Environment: real
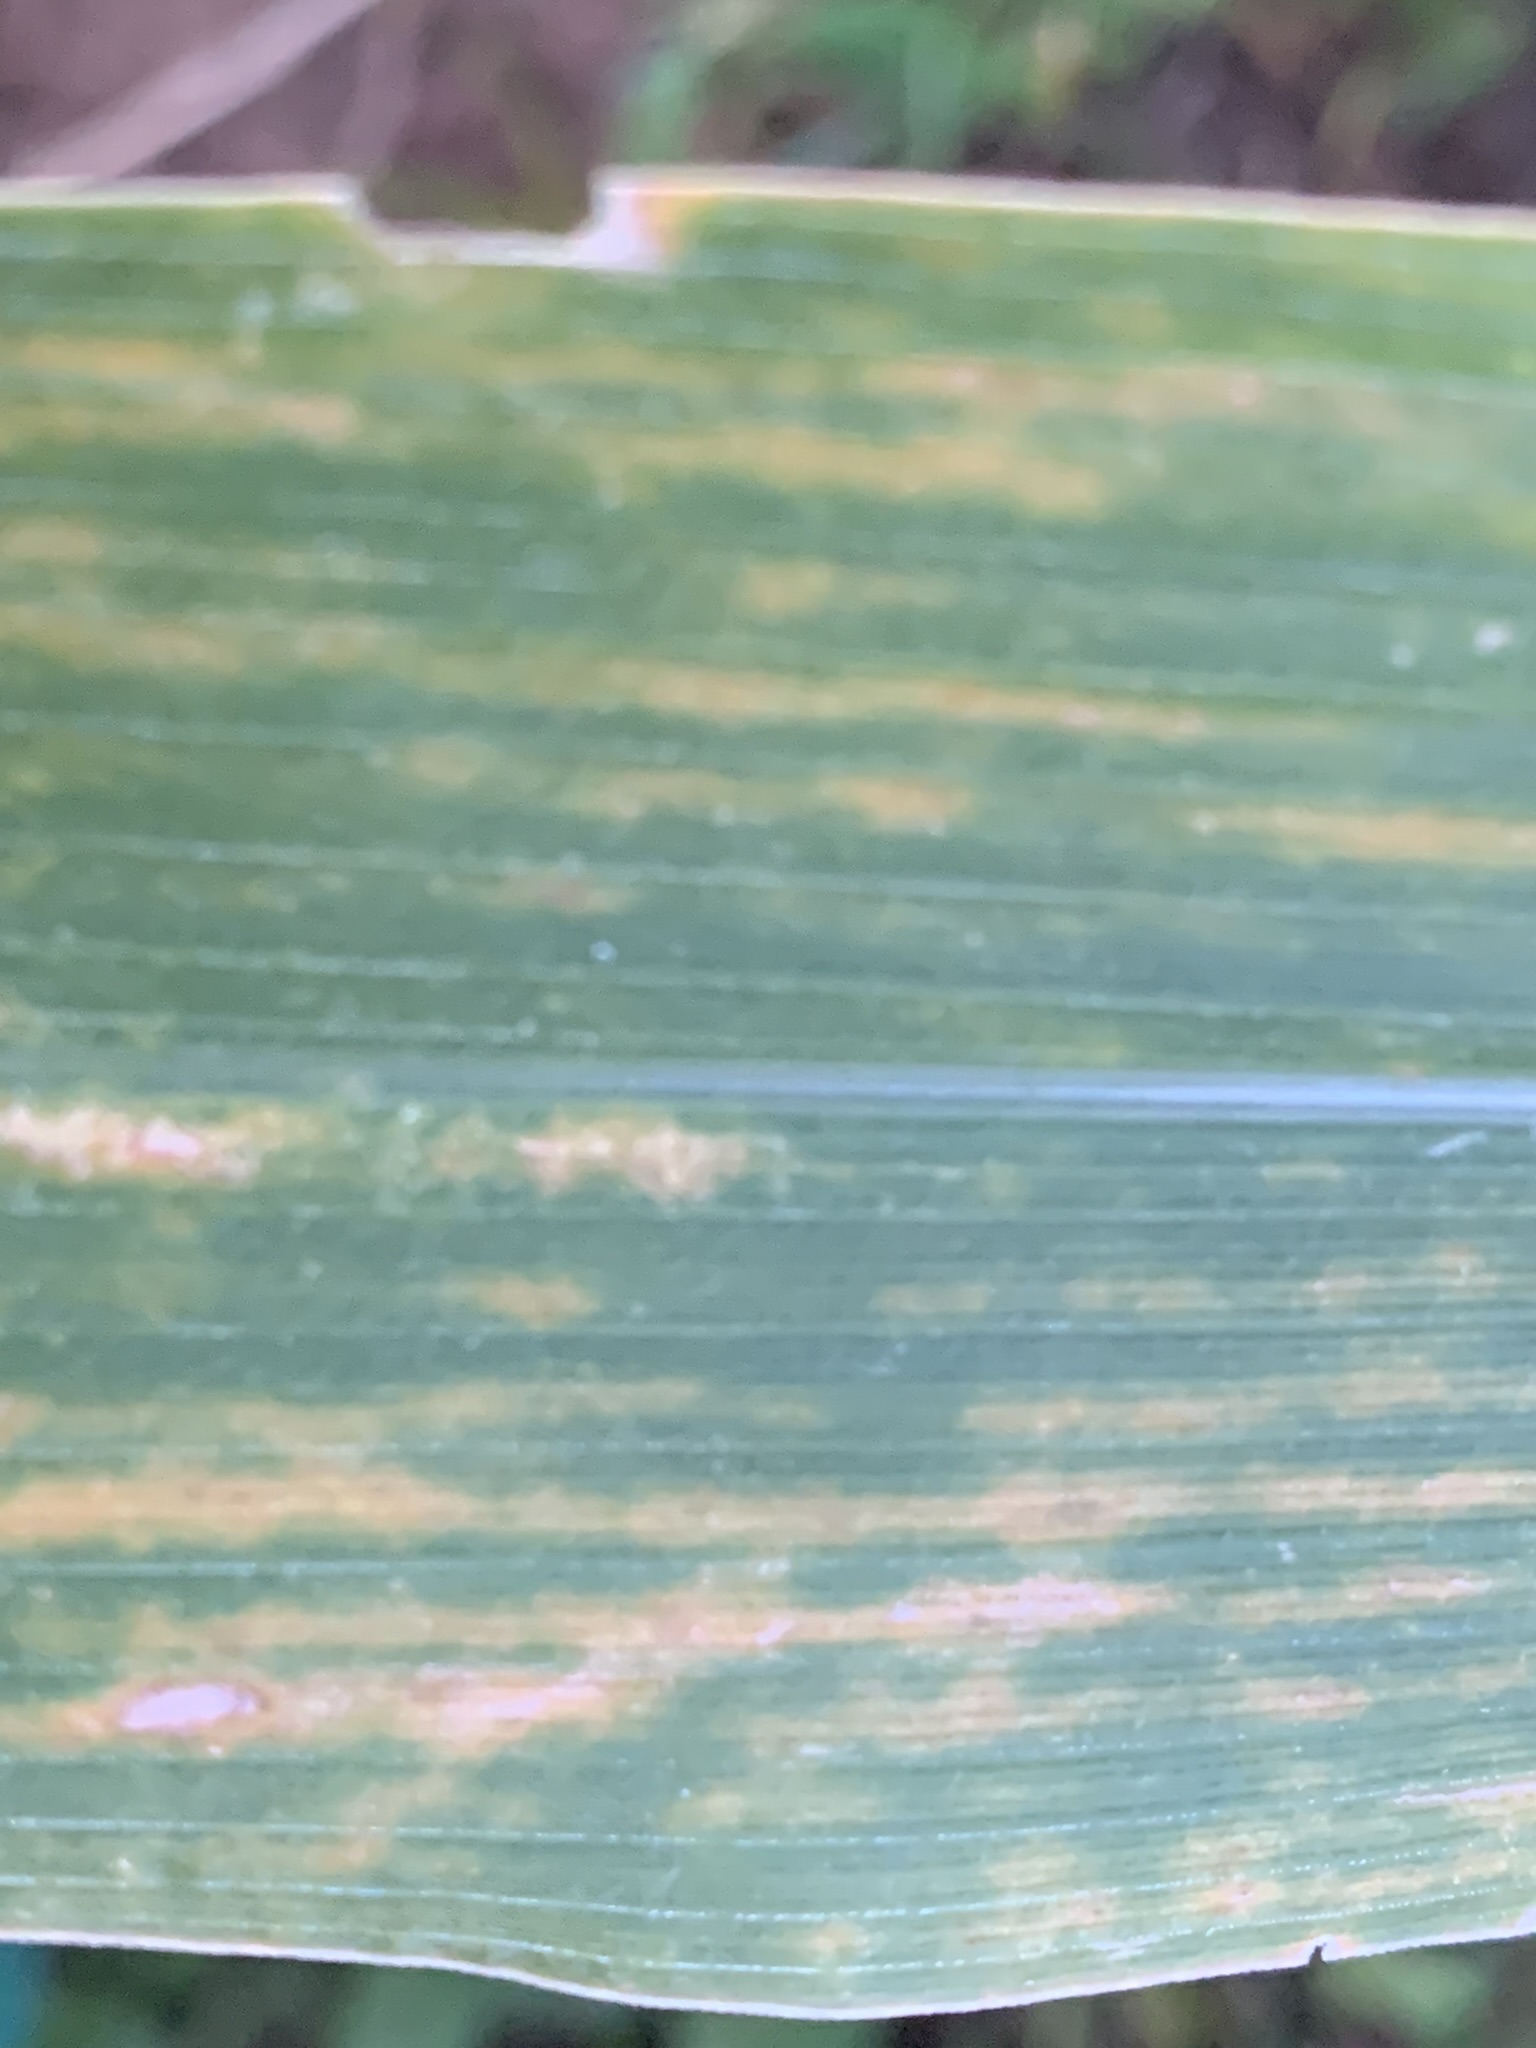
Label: lethal_necrosis